Islands (miniseries)

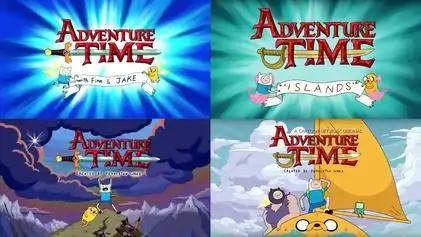
A comparison of two shots from the original "Adventure Time" intro sequence ("left") to similar shots from the "Islands" intro ("right").

Much like "Stakes", "Islands" has a unique title sequence that was designed just for the miniseries. The new intro was storyboarded by Sam Alden and, much like the "Stakes" intro, was animated by Masaaki Yuasa's company Science SARU. The sequence was previewed via Cartoon Network's Facebook page and the official "Adventure Time" Tumblr on December 12; at this time, the latter noted: "We were incredibly fortunate to have the fantastic staff of Science SARU animate [the] intro for [the] "Islands" miniseries. [Science SARU is] so good it's breathtaking." Unlike the usual sequence which begins episodes of "Adventure Time", the "Islands" intro adopts a nautical theme, and highlights the characters Finn, Jake, Susan Strong, and BMO; the theme itself is sung by Jeremy Shada, the voice actor for Finn.